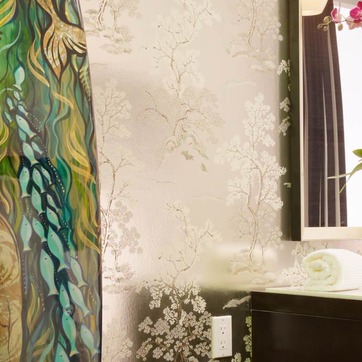
Material: wallpaper